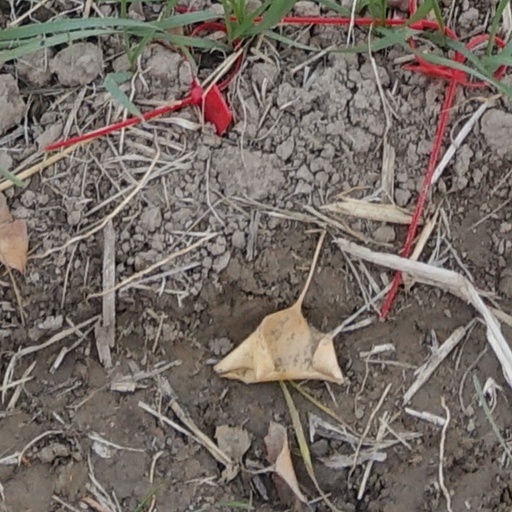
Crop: wheat